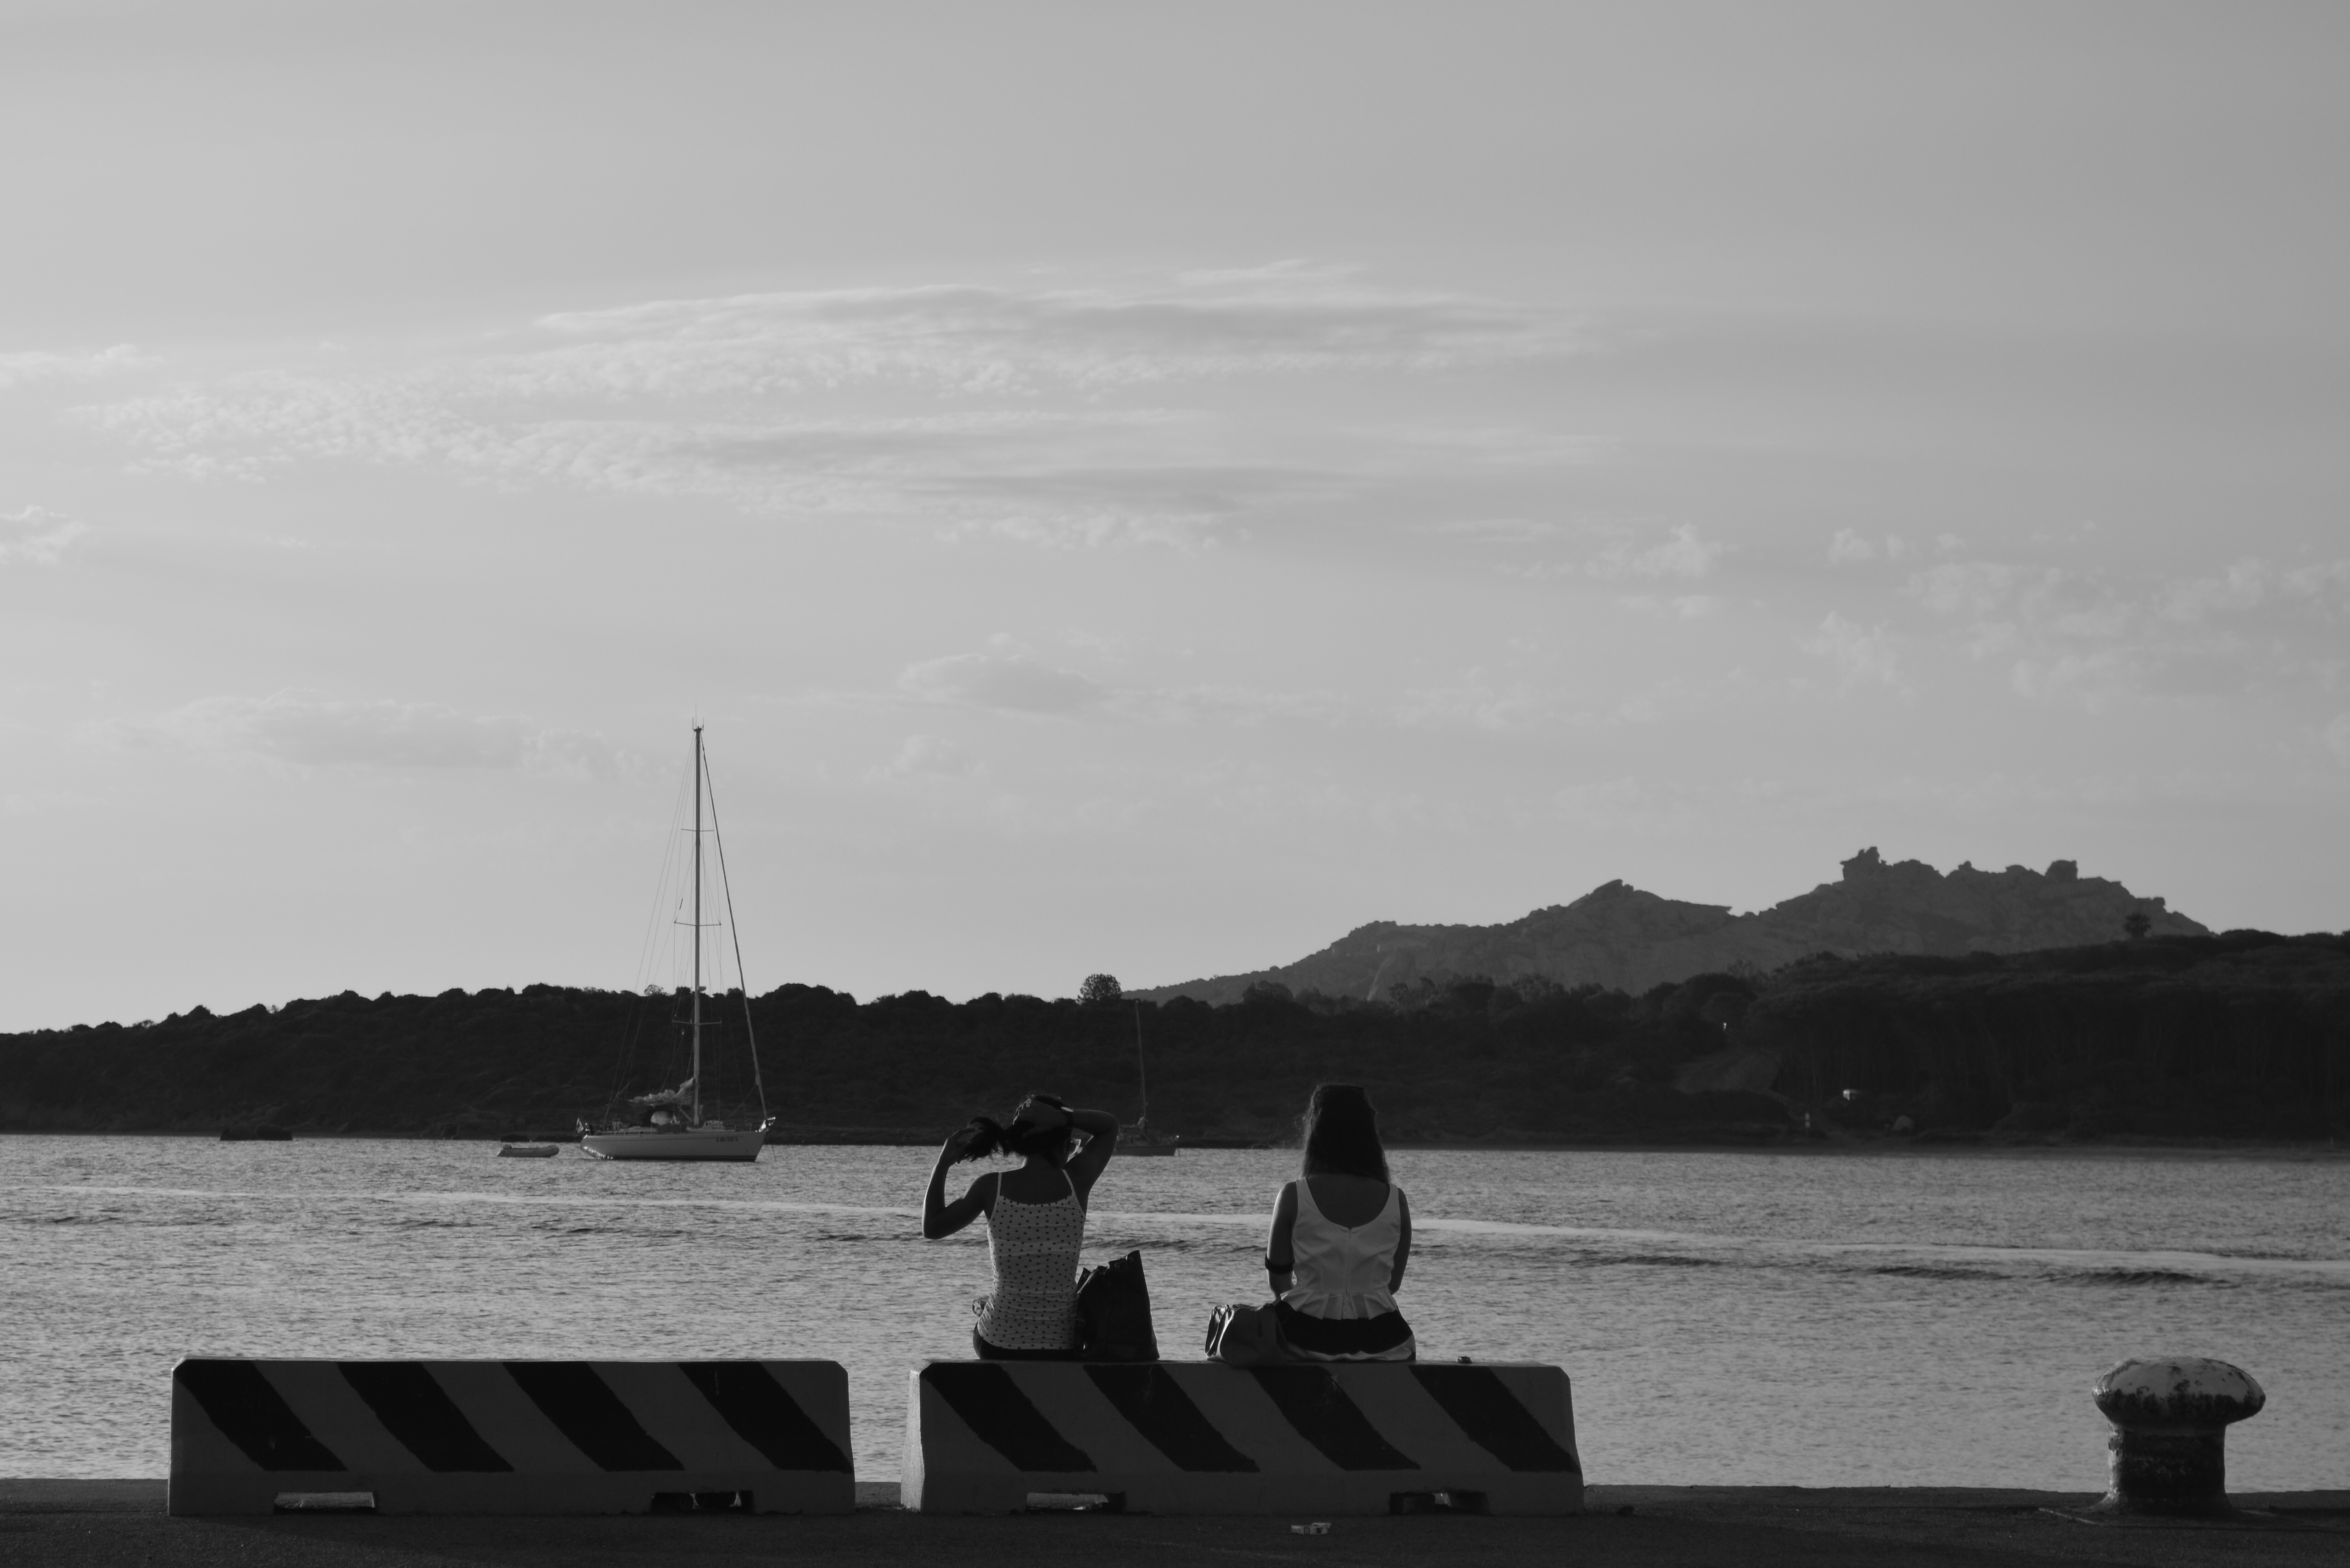
beach, sea, coast, ocean, horizon, cloud, black and white, boat, shore, wave, vehicle, bay, monochrome, monochrome photography